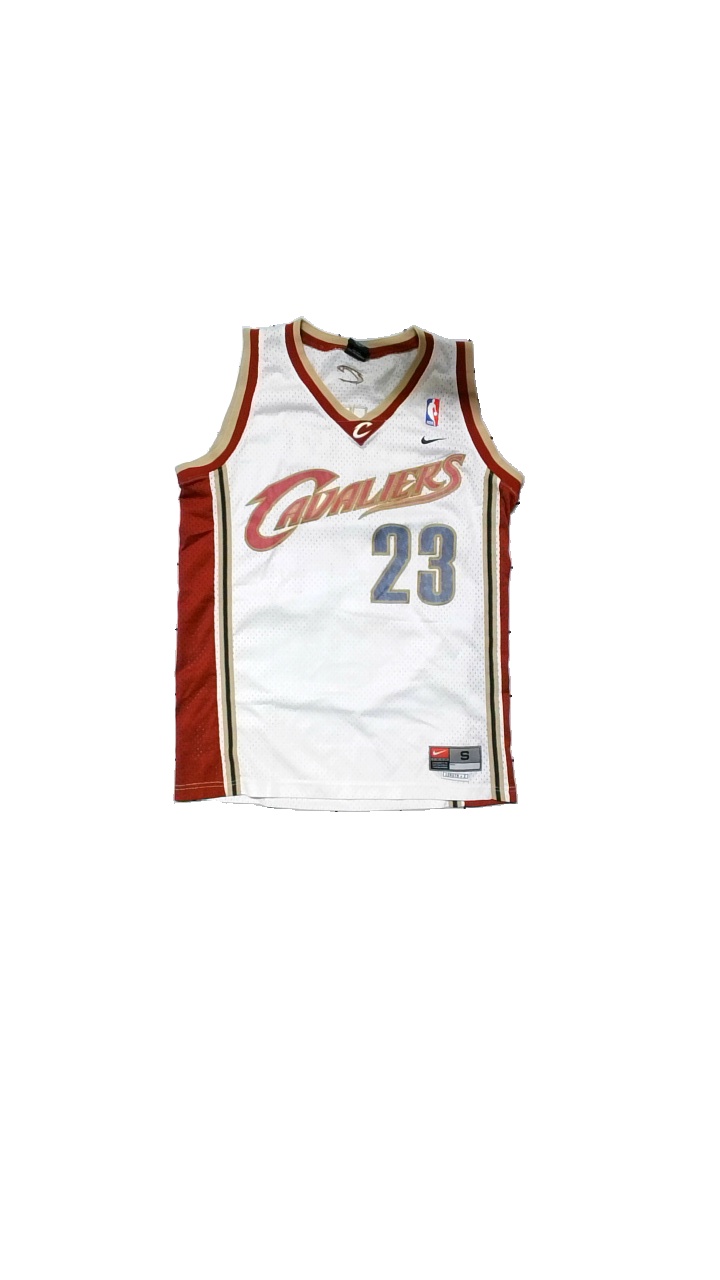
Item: Training Top (Men)
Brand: Nike
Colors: White, Red, Multicolor
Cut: Regular, V-collar
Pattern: Logo print
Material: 100% polyester
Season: All
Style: Sports
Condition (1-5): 4
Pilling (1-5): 4
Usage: Reuse
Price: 50-100